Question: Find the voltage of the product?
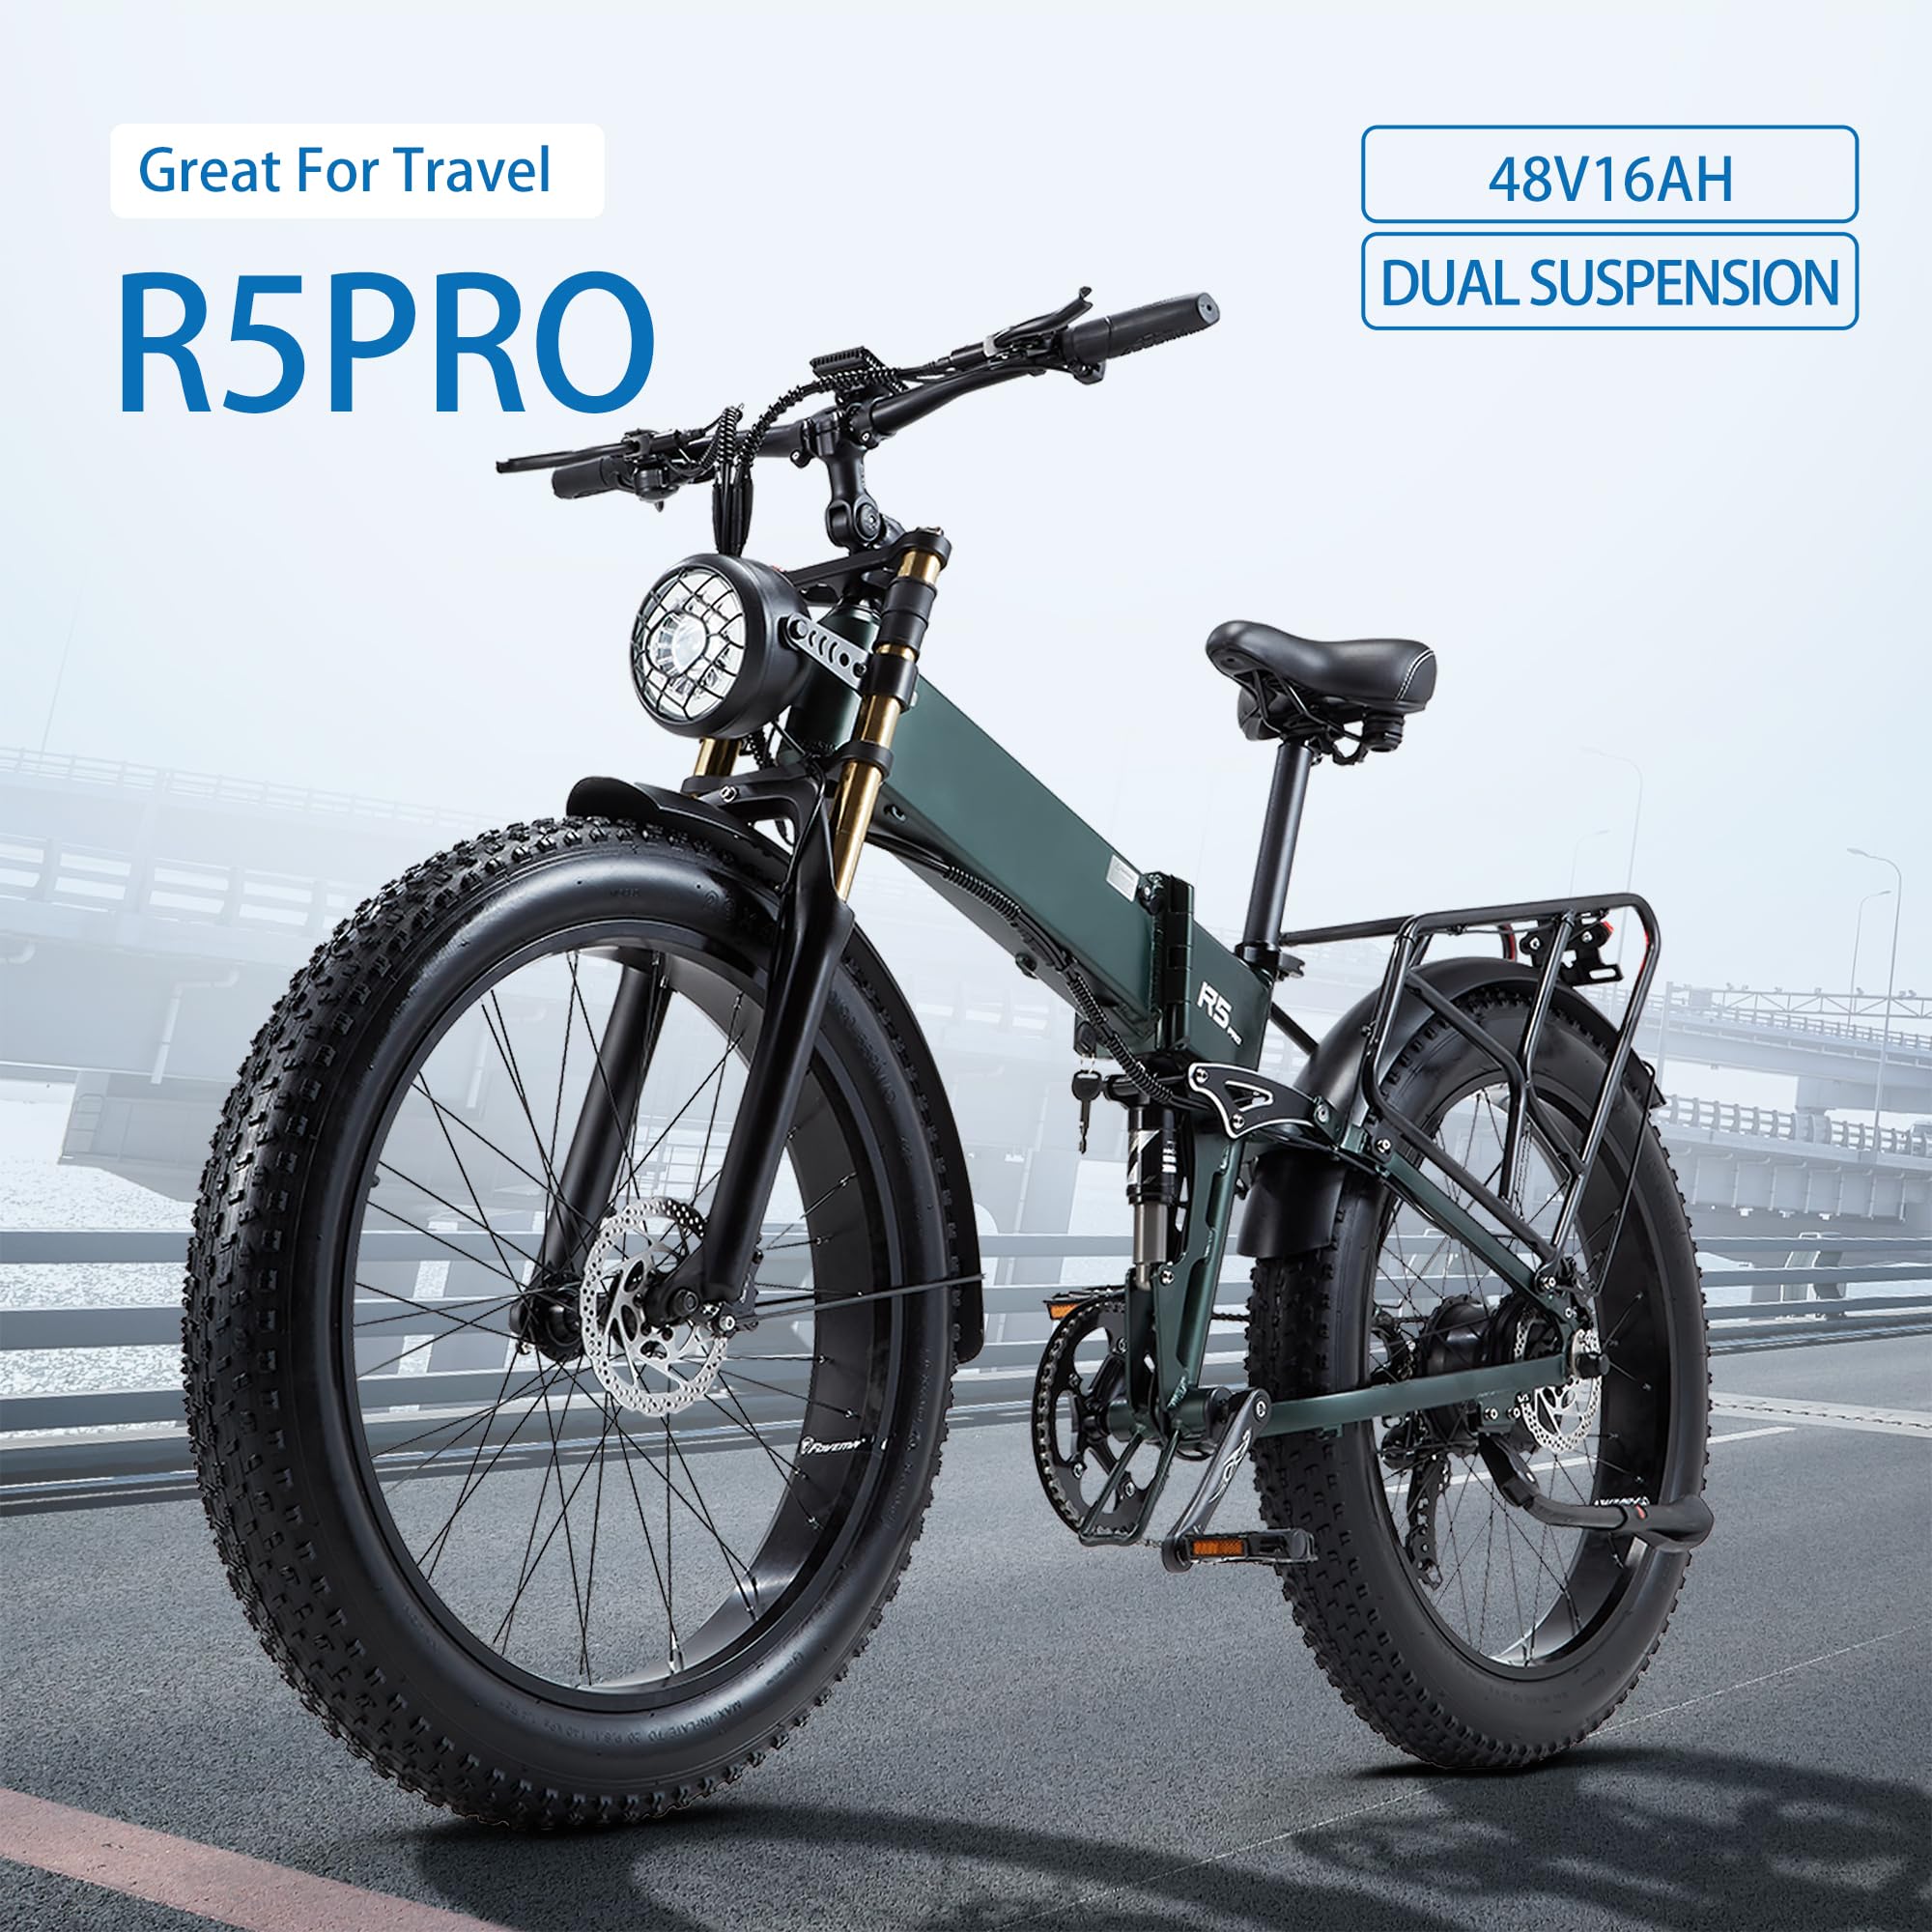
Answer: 48.0 volt